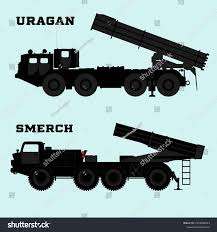
Label: Self Propelled Artillery